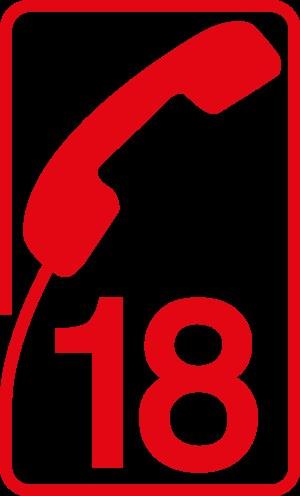
En France, le terme « pompiers » est souvent utilisé dans un sens englobant tous les acteurs de la sécurité civile et de la lutte contre l'incendie. Cet article ne traite que des pompiers qui interviennent auprès du public ; pour les pompiers intervenant dans les entreprises privées, voir l'article Agent de sécurité incendie certifié.